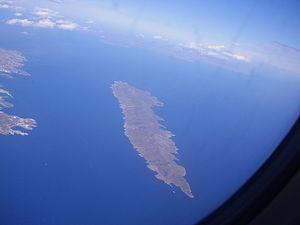
Øer i Middelhavet / Efter areal og befolkning
Dette er en liste over øer i Middelhavet, et indhav mellem Europa og Afrika, med Vestasien i øst og Atlanterhavet i vest.